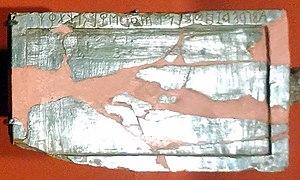
Tablette de Marsiliana d'Albergna -Grosseto -Italie. Avec abécédaire de l'alphabet étrusque. VIIe siècle av. J.-C. Musée archéologique national de Florence. Italiano: Tavoletta da Marsiliana d'Albergna (Grosseto). Sul bordo si legge un abecedario dell'alfabeto etrusco. VII secolo a.C. Museo archeologico nazionale di Firenze.